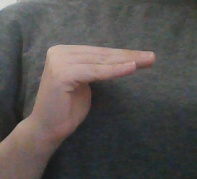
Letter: haa